Dutch East India Company

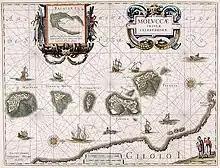

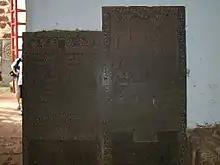
Graves of Dutch dignitaries in the ruined St. Paul's Church, Malacca, in the former Dutch Malacca

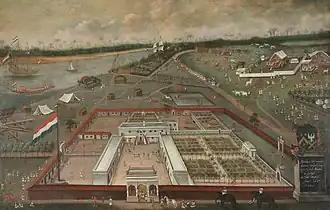
Dutch East India Company factory in Hugli-Chuchura, Mughal Bengal. Hendrik van Schuylenburgh, 1665.

At the time, it was customary for a company to be funded only for the duration of a single voyage and to be liquidated upon the return of the fleet. Investment in these expeditions was a very high-risk venture, not only because of the usual dangers of piracy, disease and shipwreck, but also because the interplay of inelastic demand and relatively elastic supply of spices could make prices tumble, thereby ruining prospects of profitability. To manage such risk, the forming of a cartel to control supply would seem logical. In 1600, the English were the first to adopt this approach by bundling their resources into a monopoly enterprise, the English East India Company, thereby threatening their Dutch competitors with ruin.